Golden Boy (Manitoba)

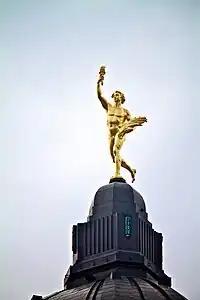
The Golden Boy viewed from the front.

In the 1940s, the bronze statue was painted gold. This would be followed in 1951 by its first gilding with 50,000 square inches of 23.5-carat gold leaf, measuring 3.25 square inches per sheet. In 1966, the Government of Manitoba had an electric lamp installed atop the torch of the statue, which was first lit on 31 December 1966 to mark Canada's centennial celebrations in 1967.